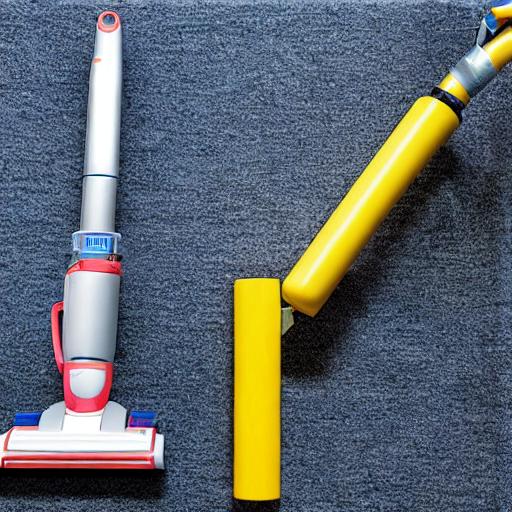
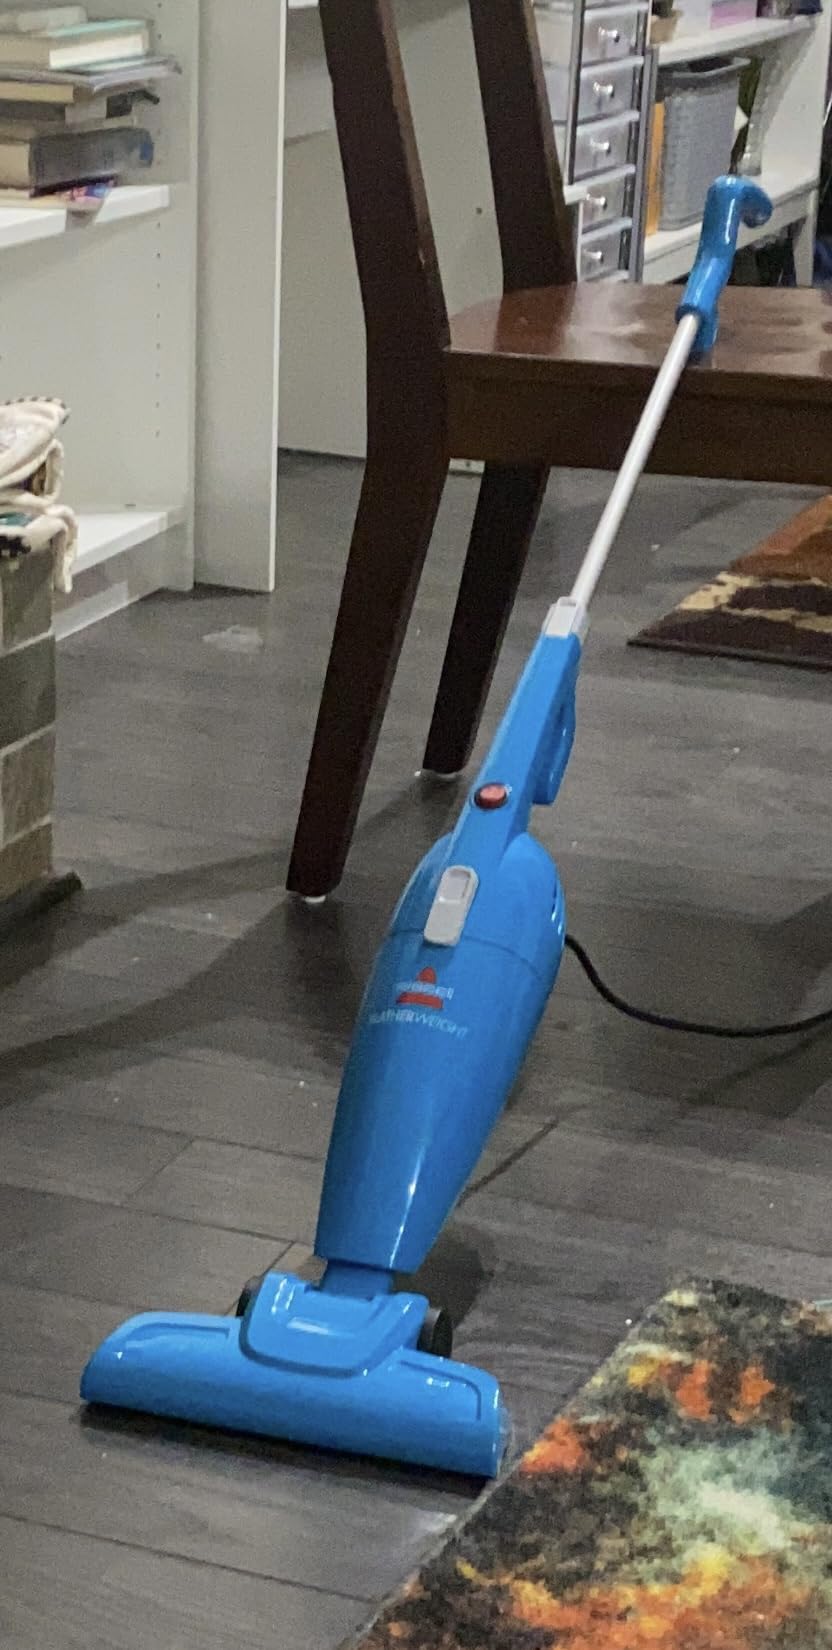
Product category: items_vacuum
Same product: no